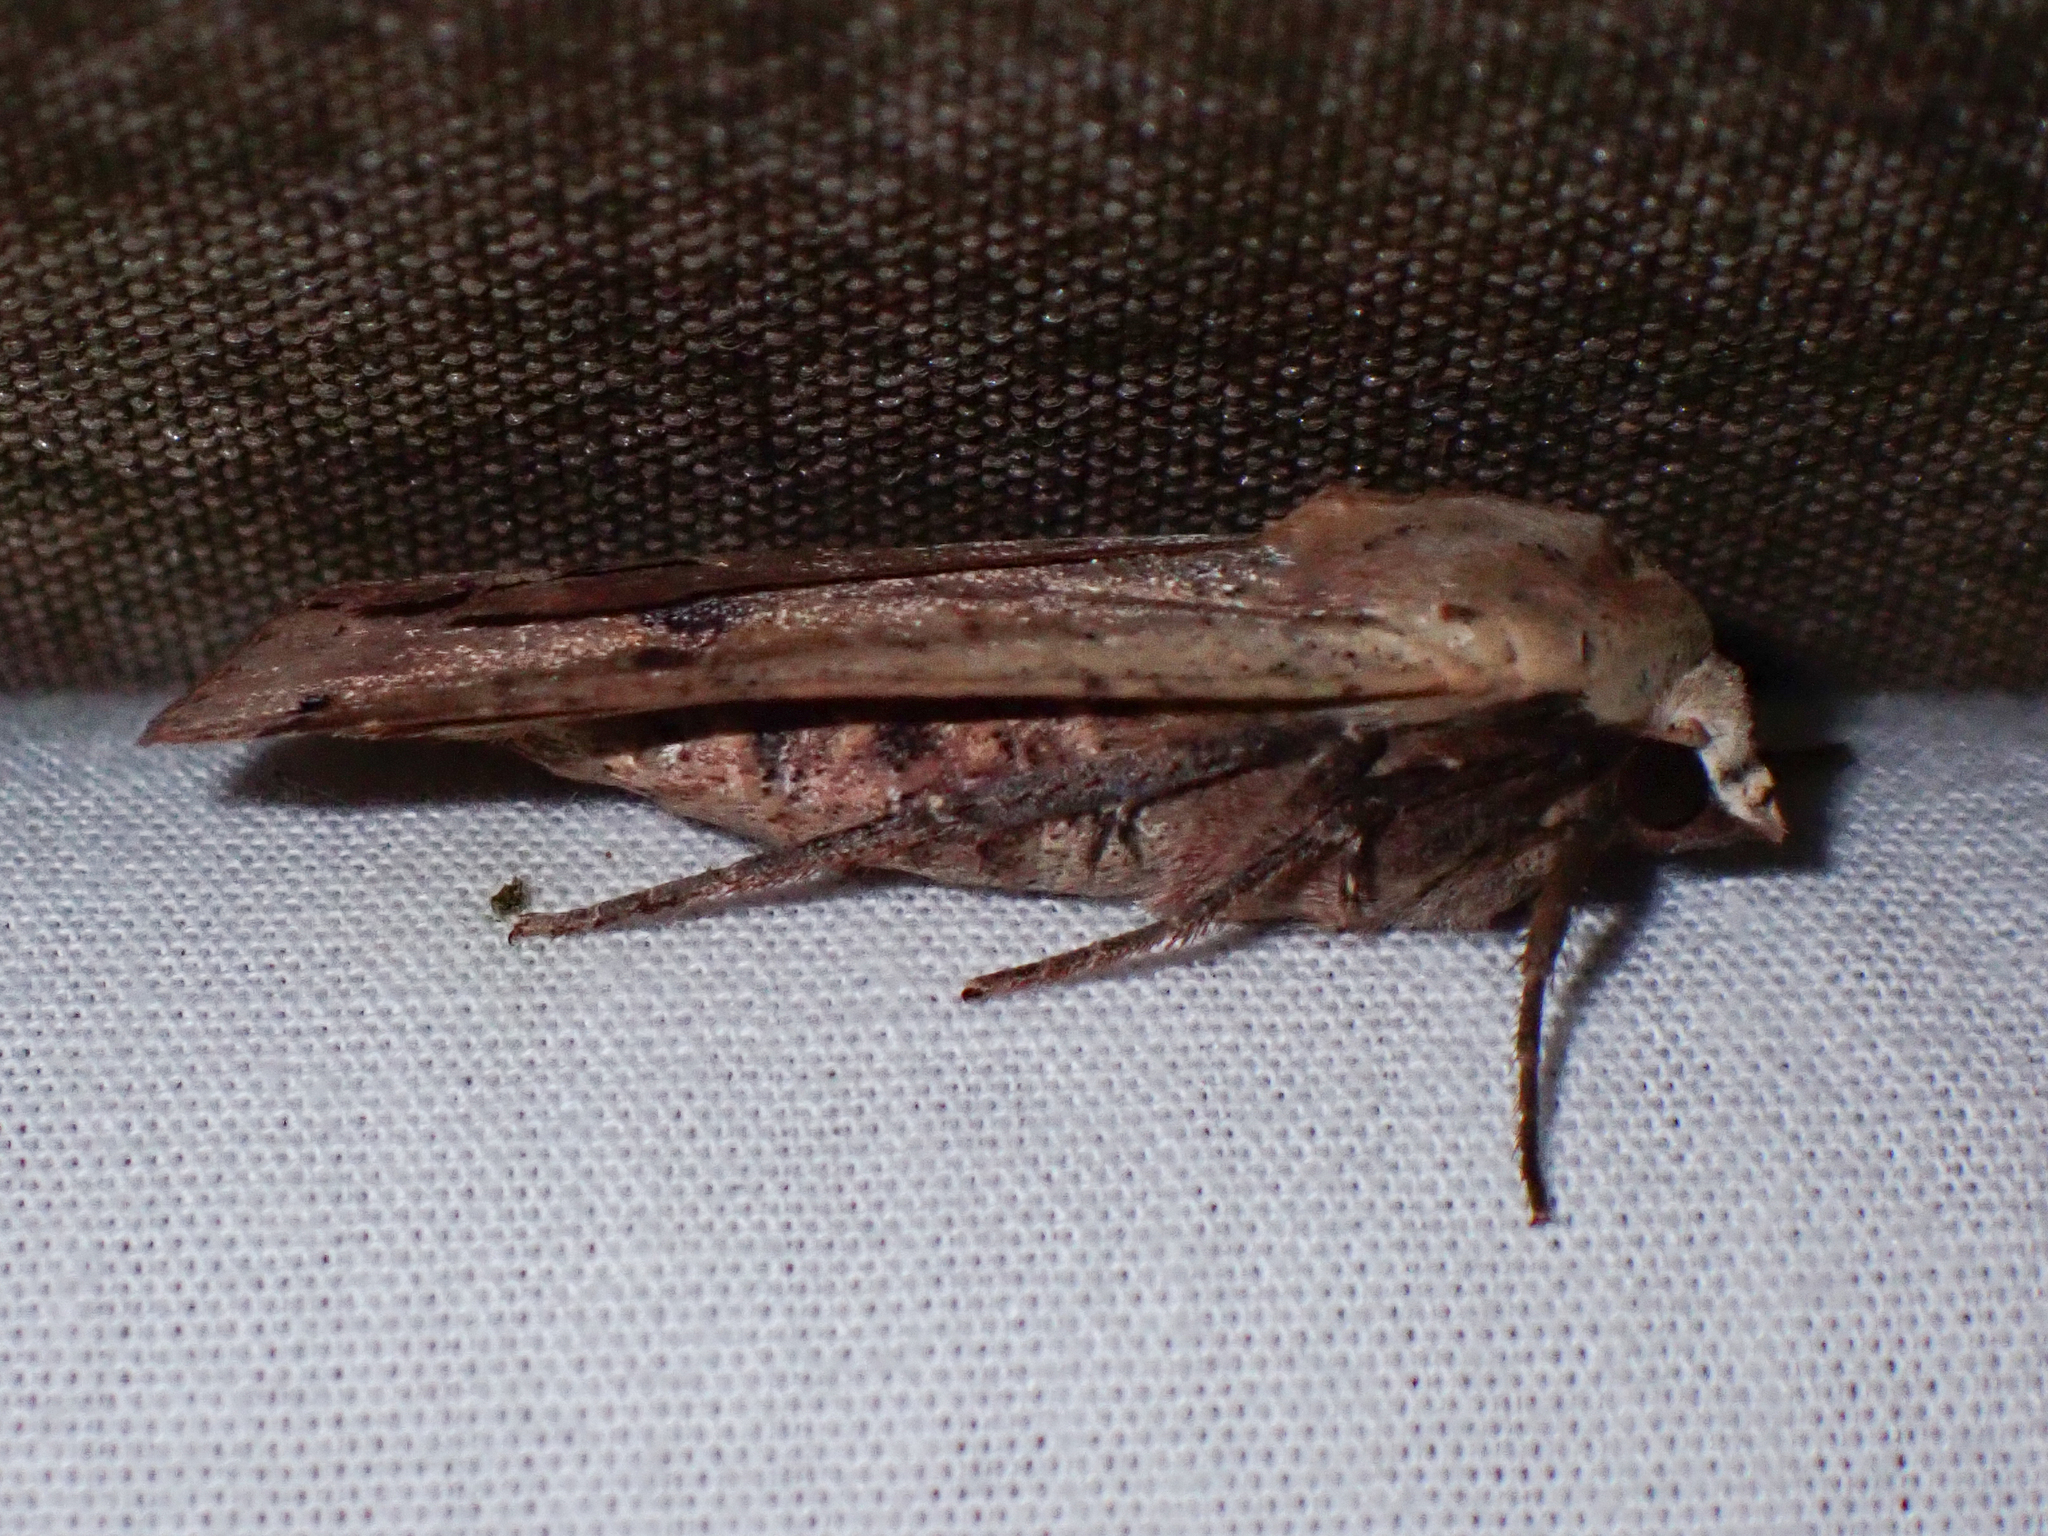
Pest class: cutworms